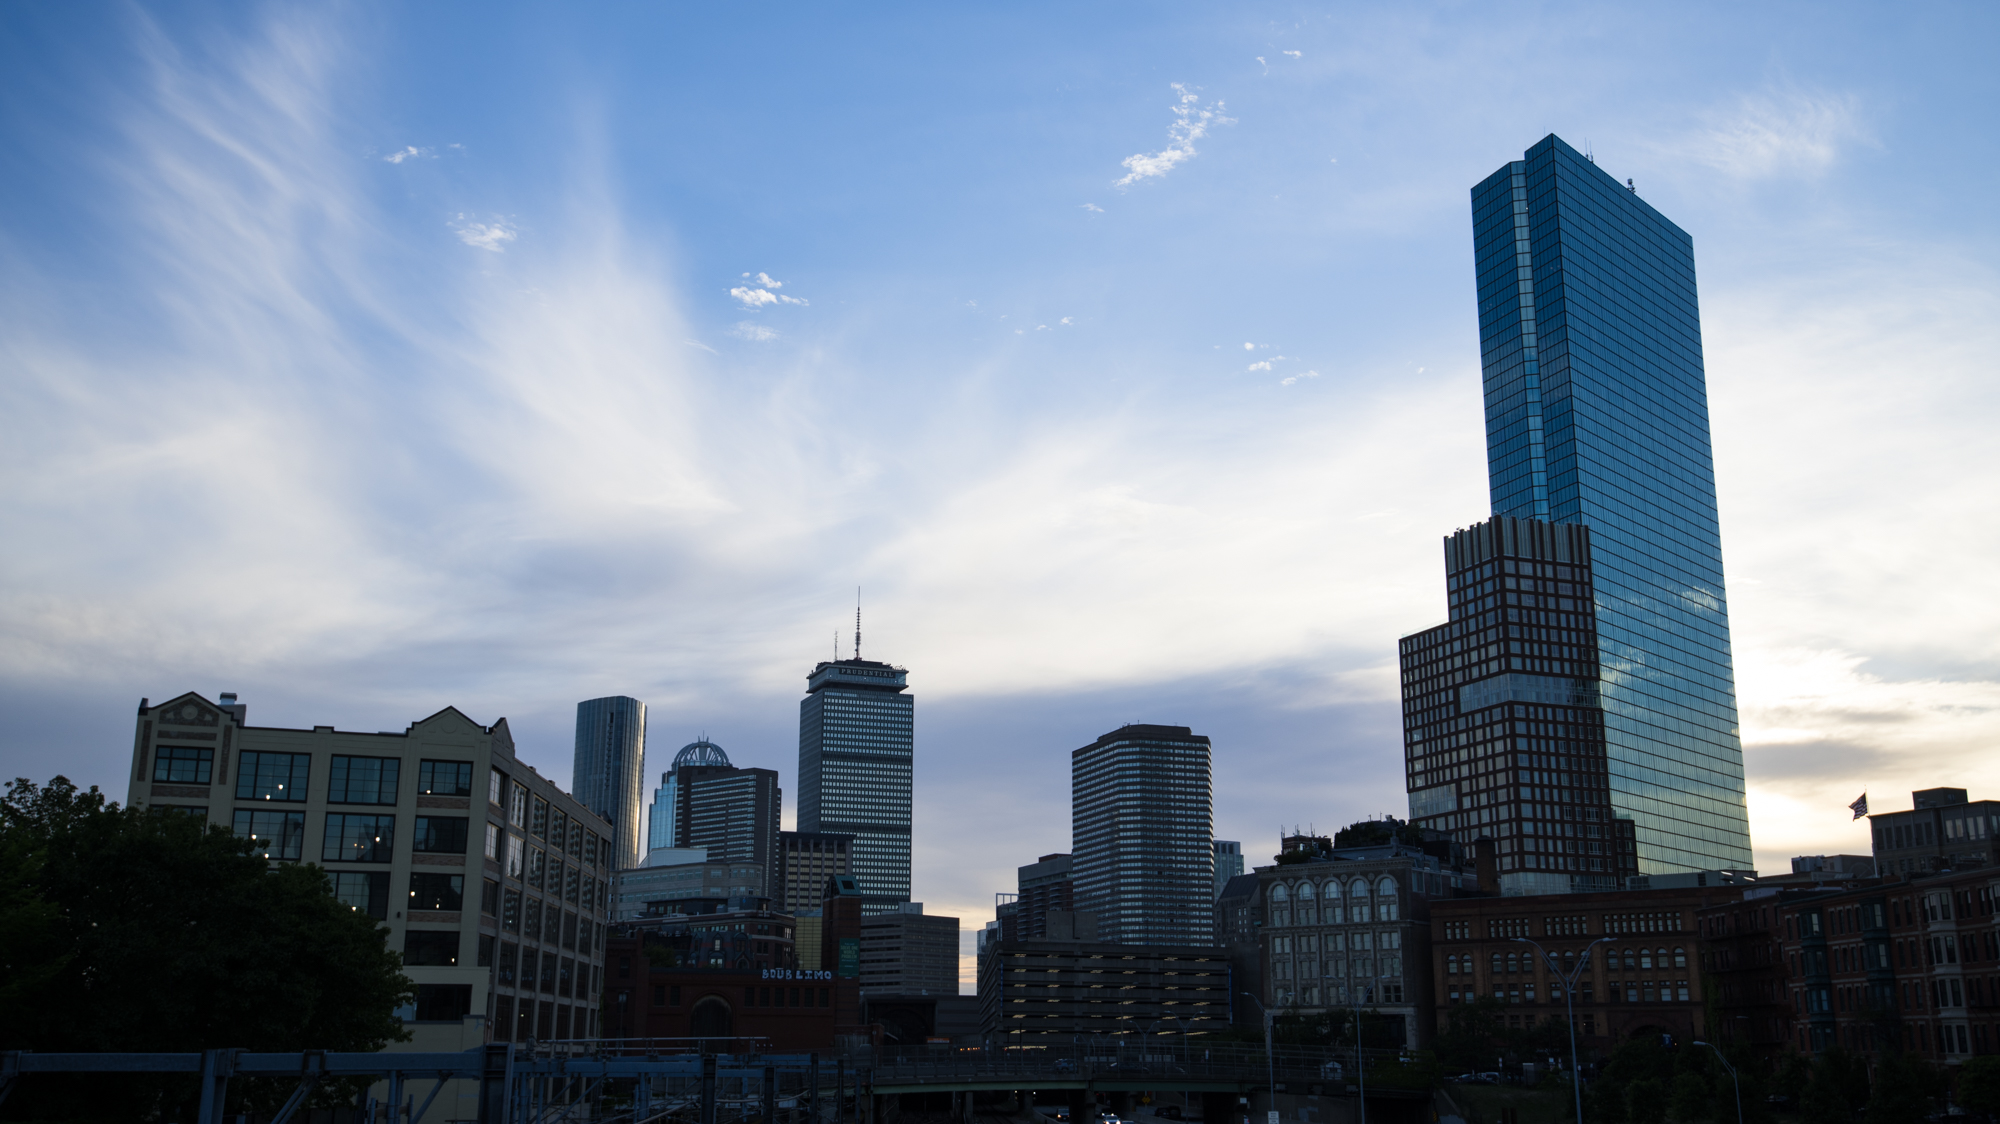
metropolitan area, city, urban area, sky, skyscraper, daytime, metropolis, cityscape, skyline, tower block, human settlement, downtown, architecture, building, landmark, cloud, morning, corporate headquarters, tower, commercial building, mixed use, condominium, real estate, headquarters, evening, reflection, horizon, dusk, river, world